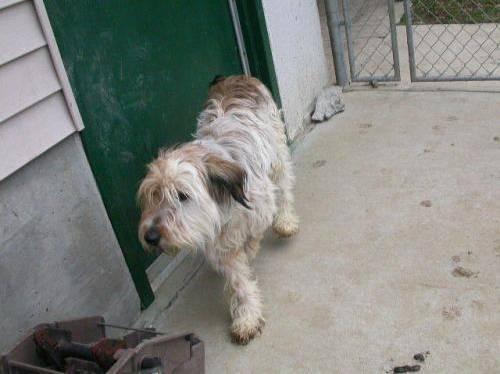
dog